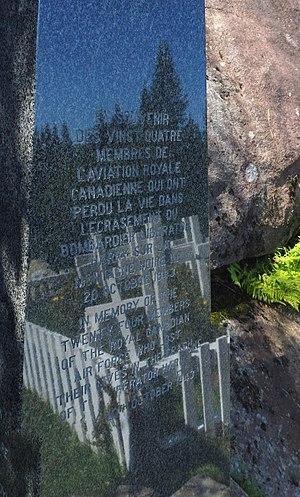
Débris d'écrasement du Liberator III, Saint-Donat
L’écrasement du Consolidated Liberator III à Saint-Donat en 1943 est une tragédie aérienne qui a couté la vie à 24 personnes et reste à ce jour le pire accident de l’histoire de l’Aviation royale canadienne.